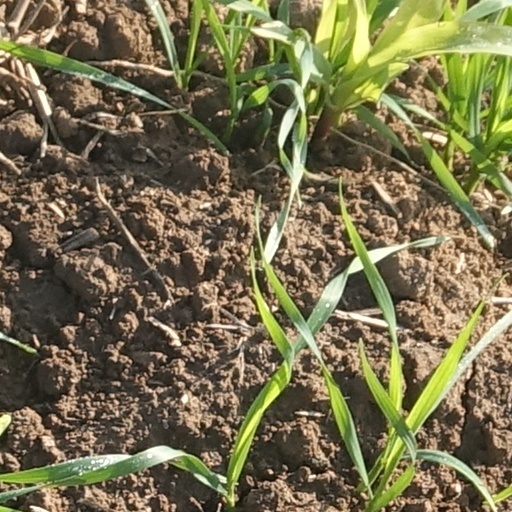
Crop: wheat